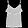
Label: T - shirt / top